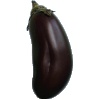
Label: eggplant